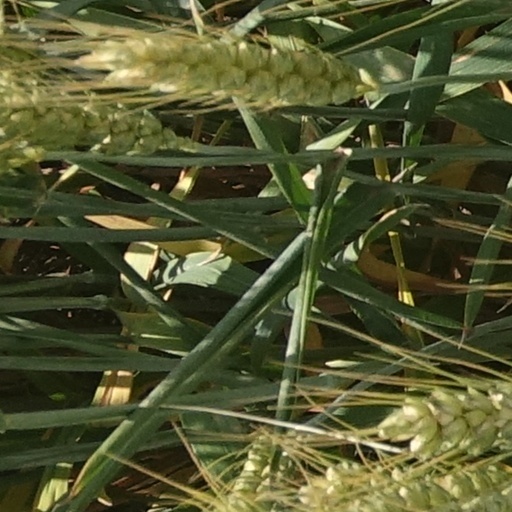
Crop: wheat